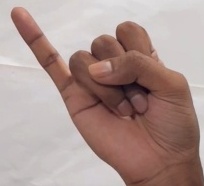
ASL sign: J